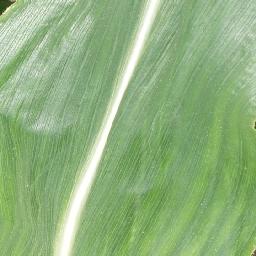
Label: Corn___healthy